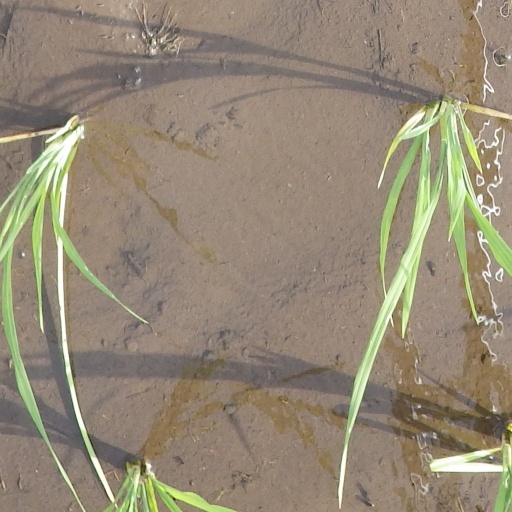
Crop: rice